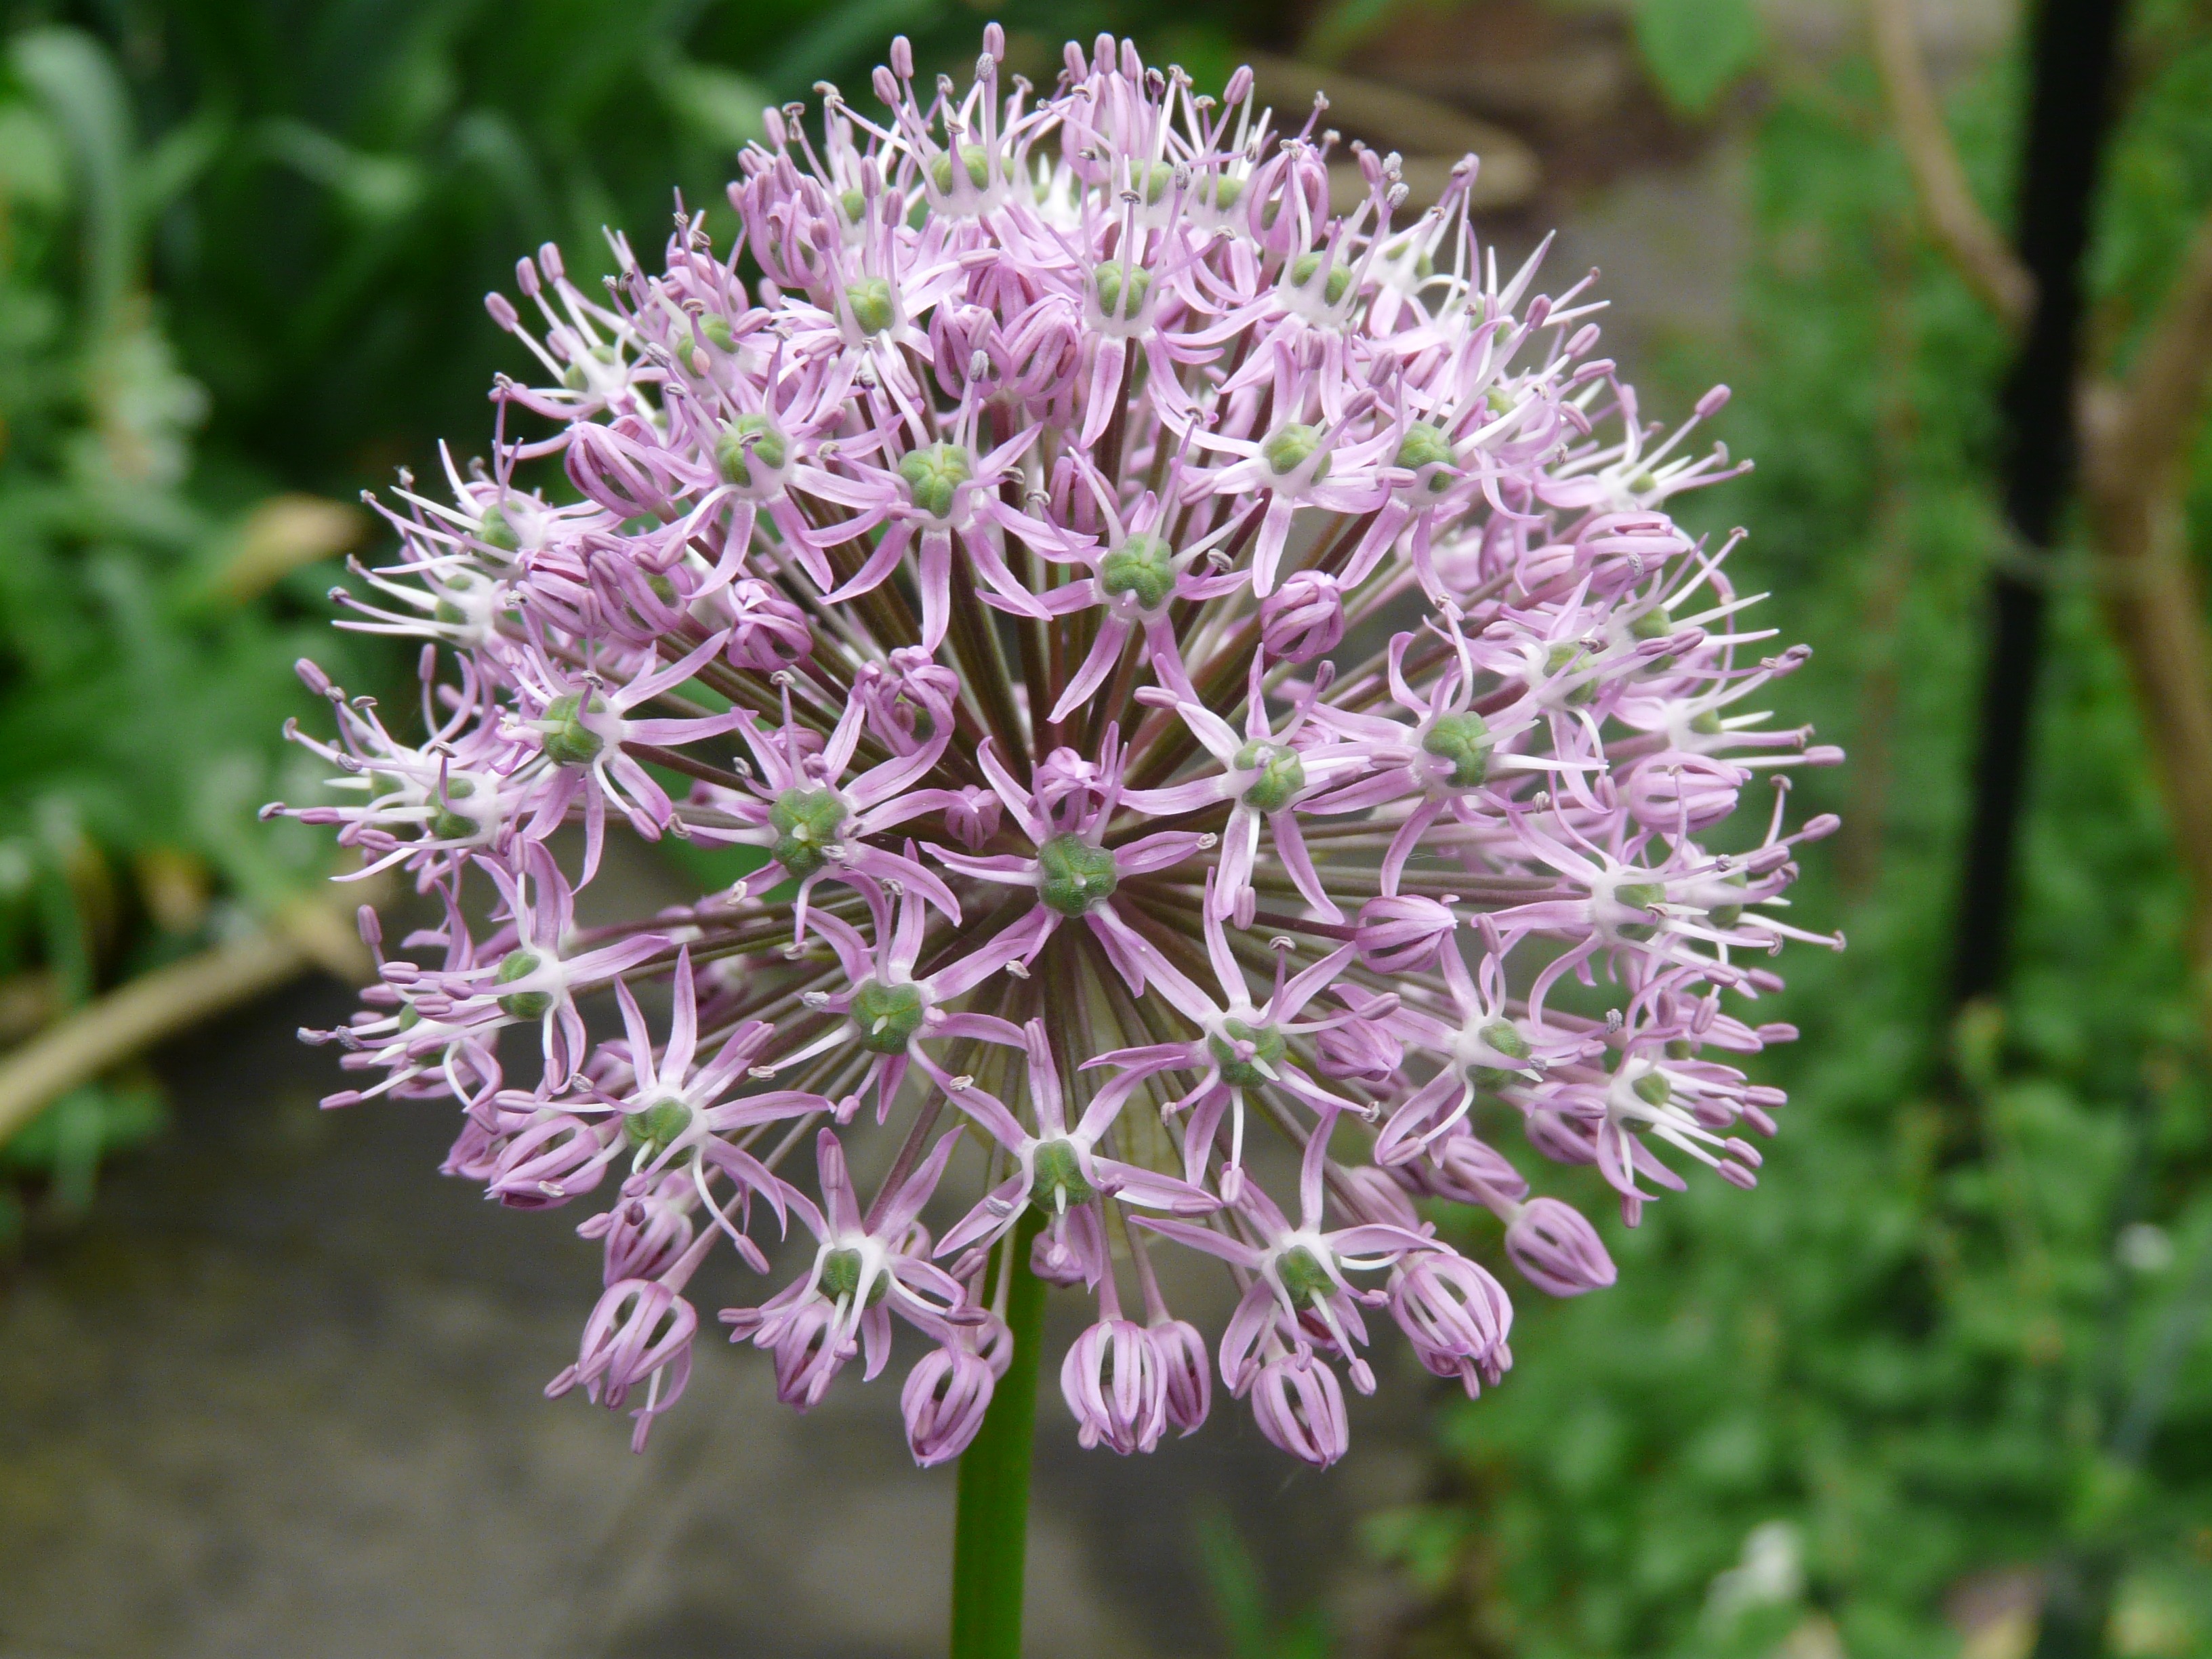
nature, blossom, plant, flower, purple, bloom, herb, botany, close, flora, wildflower, flowers, violet, flowering plant, land plant, onion genus